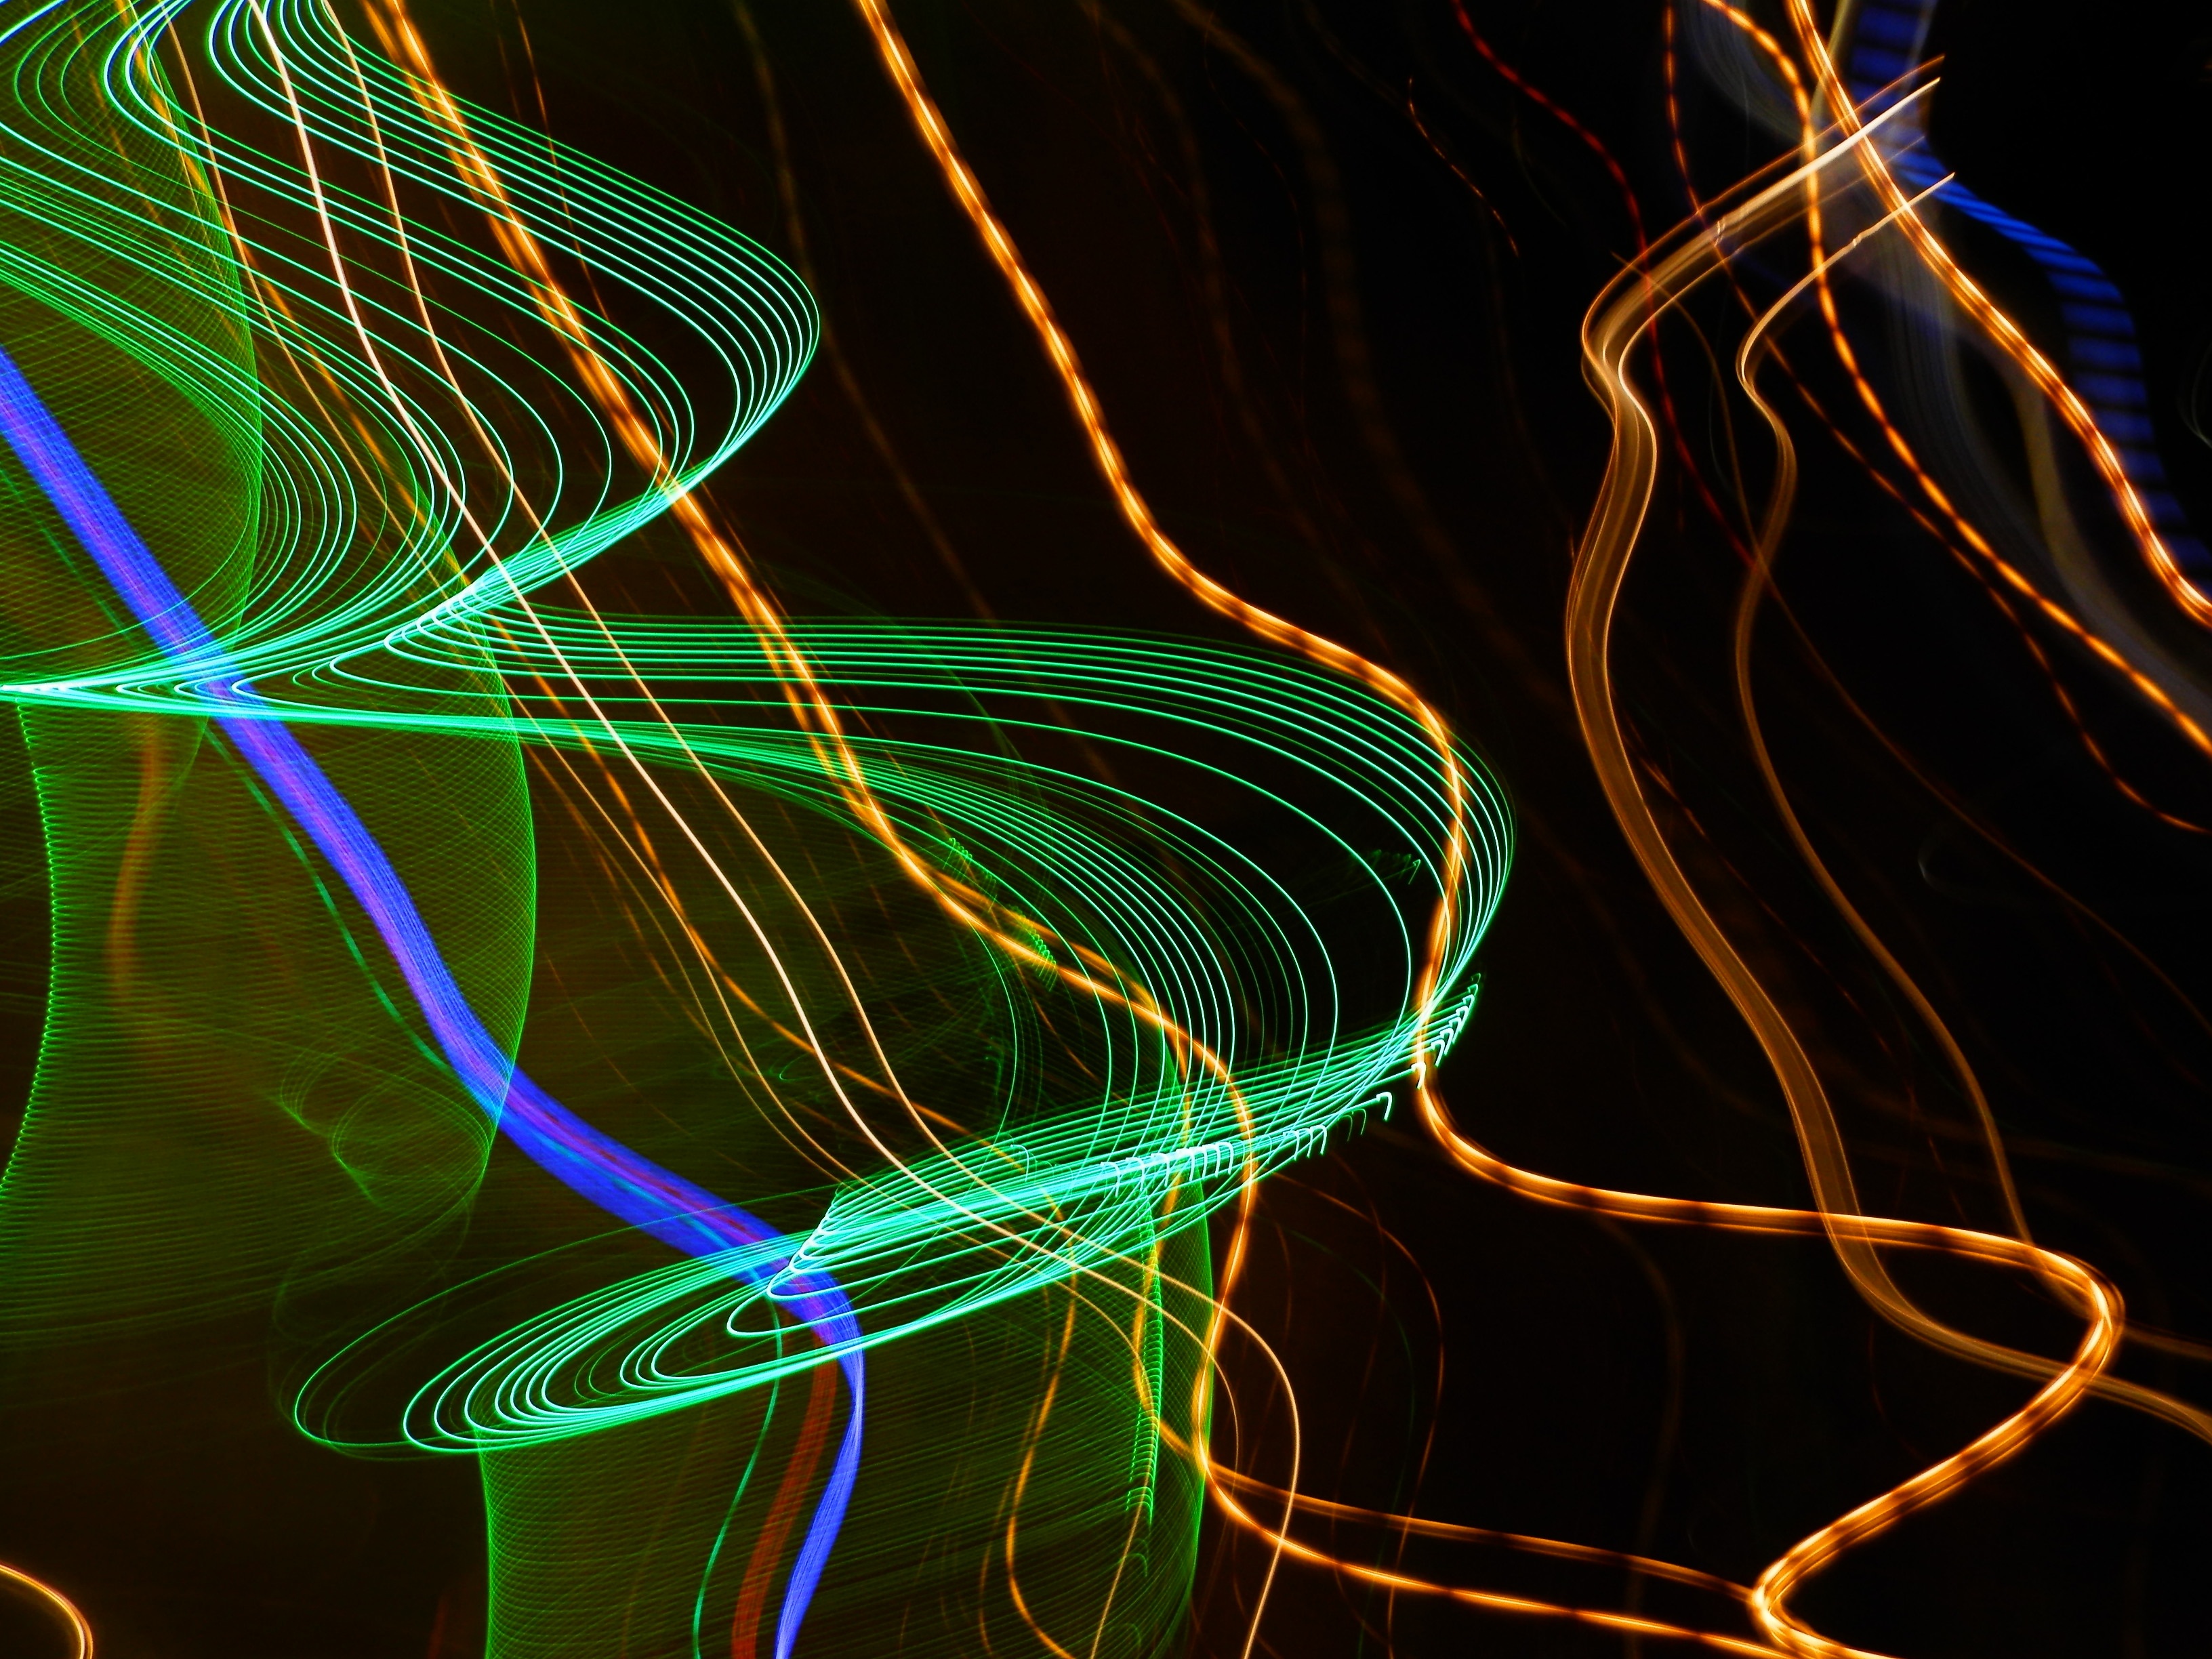
light, night, wave, line, green, color, darkness, circle, at night, lights, macro photography, night lights, long shutter speed, night picture, computer wallpaper, fractal art